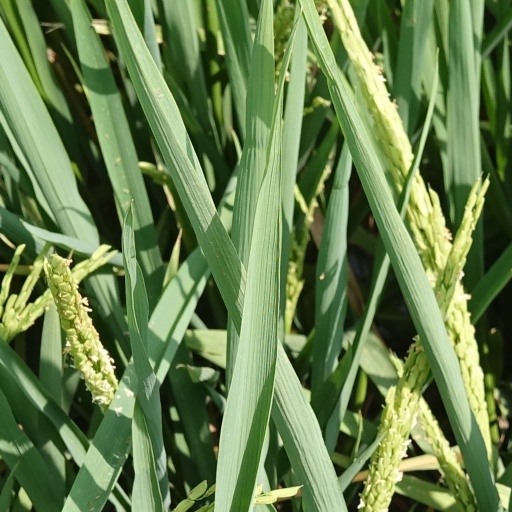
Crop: rice